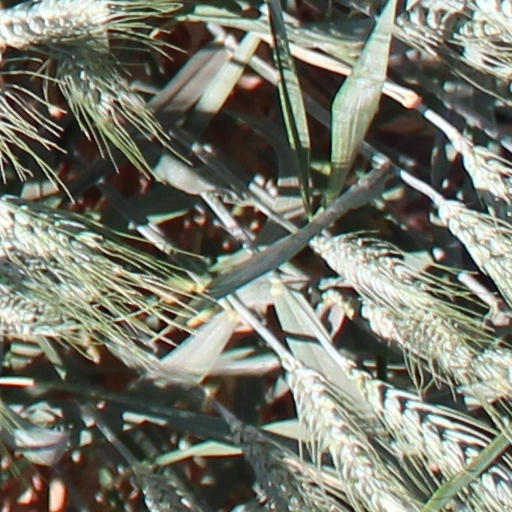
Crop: wheat